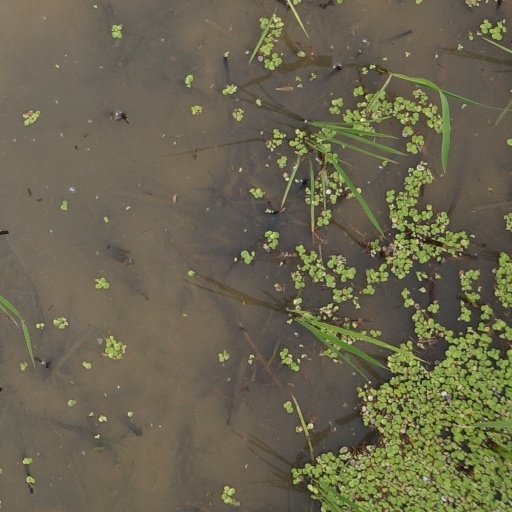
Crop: rice